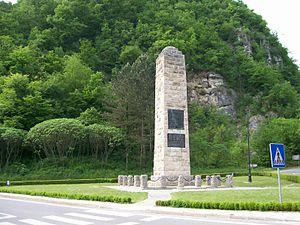
Le Hrvatsko Zagorje est une région traditionnelle de Croatie, située au nord-ouest de Zagreb au-delà de la Medvednica, la "montagne aux ours" à laquelle s'adosse la capitale de la Croatie. De là lui vient son nom d'« Outremont Croate ». C'est principalement une région de collines située entre les monts de Macelj, la Medvednica et la rivière Sutla, qui marque la frontière avec la Slovénie.